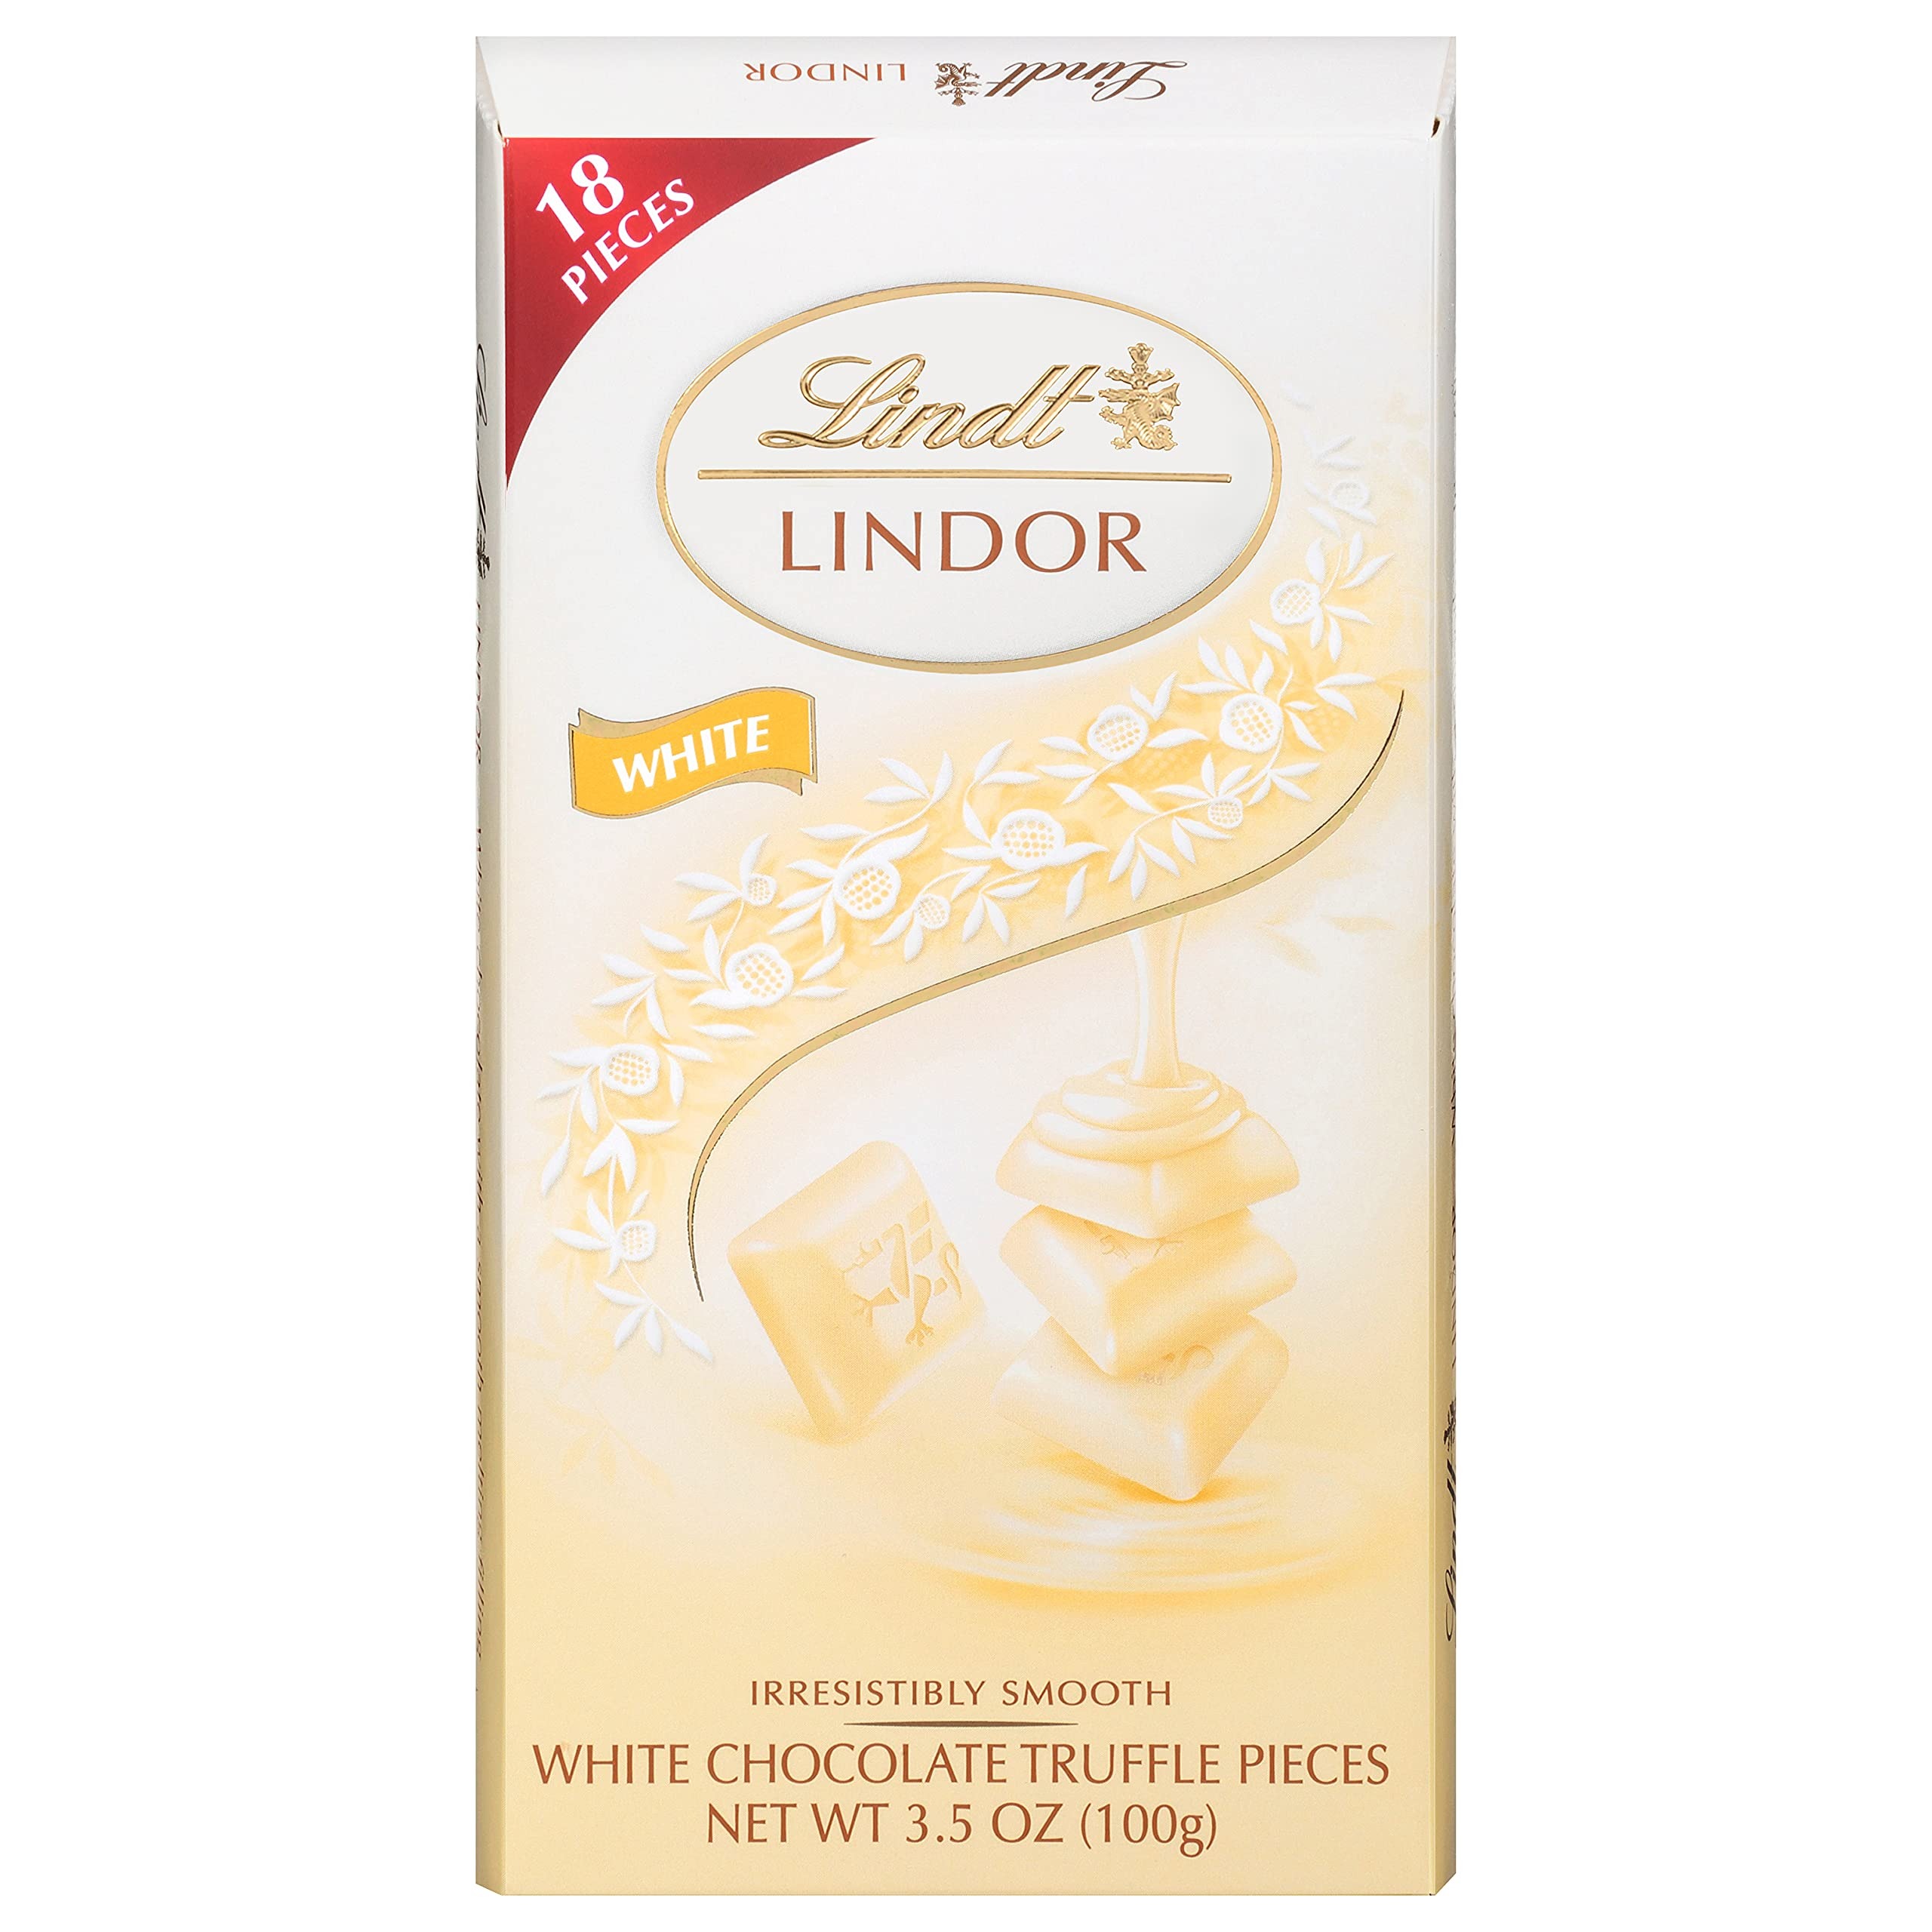
Item Name: Lindt LINDOR White Chocolate Truffle Bar, White Chocolate Candy with Smooth, Melting Truffle Center, 3.5 oz. Bar (12 Pack)
Bullet Point 1: Twelve (12) 3.5 oz. Lindt LINDOR White Chocolate Truffle Bar with Smooth, Melting Center
Bullet Point 2: Irresistibly smooth center inside white chocolate creates a delicious chocolate bar
Bullet Point 3: Gourmet candy bar is perfect for making any moment special
Bullet Point 4: Individually wrapped white chocolate candy bar is easy to enjoy yourself or share with others
Bullet Point 5: Kosher chocolate made with premium ingredients from world-renowned regions
Value: 42.0
Unit: Ounce

Price: 5.24